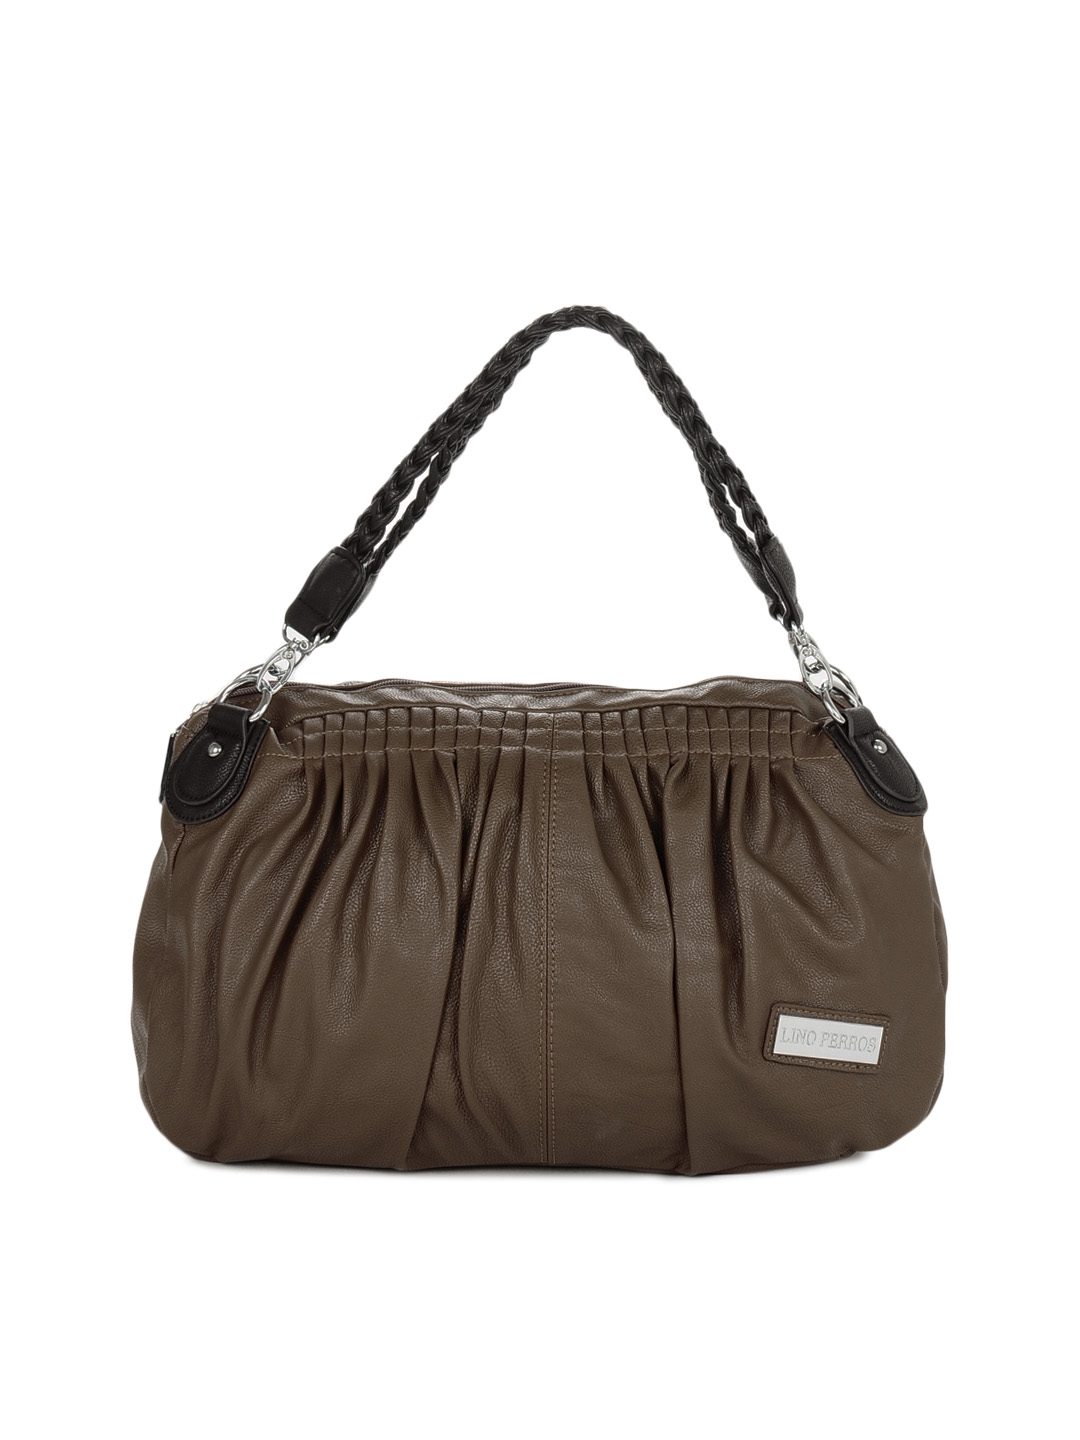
Lino Perros Women Brown Handbag
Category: Accessories / Bags / Handbags
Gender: Women
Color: Brown
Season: Winter 2015
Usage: Casual